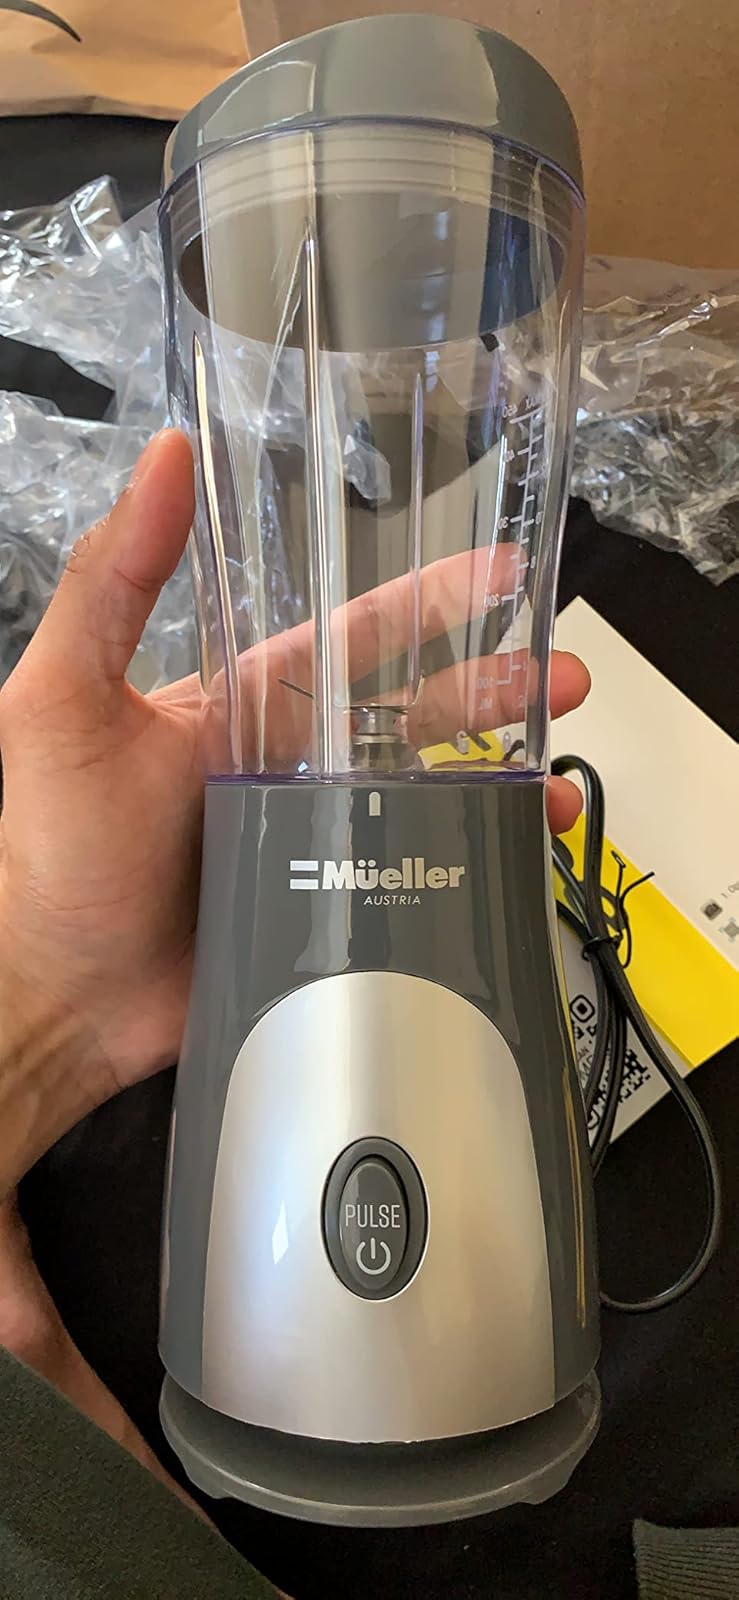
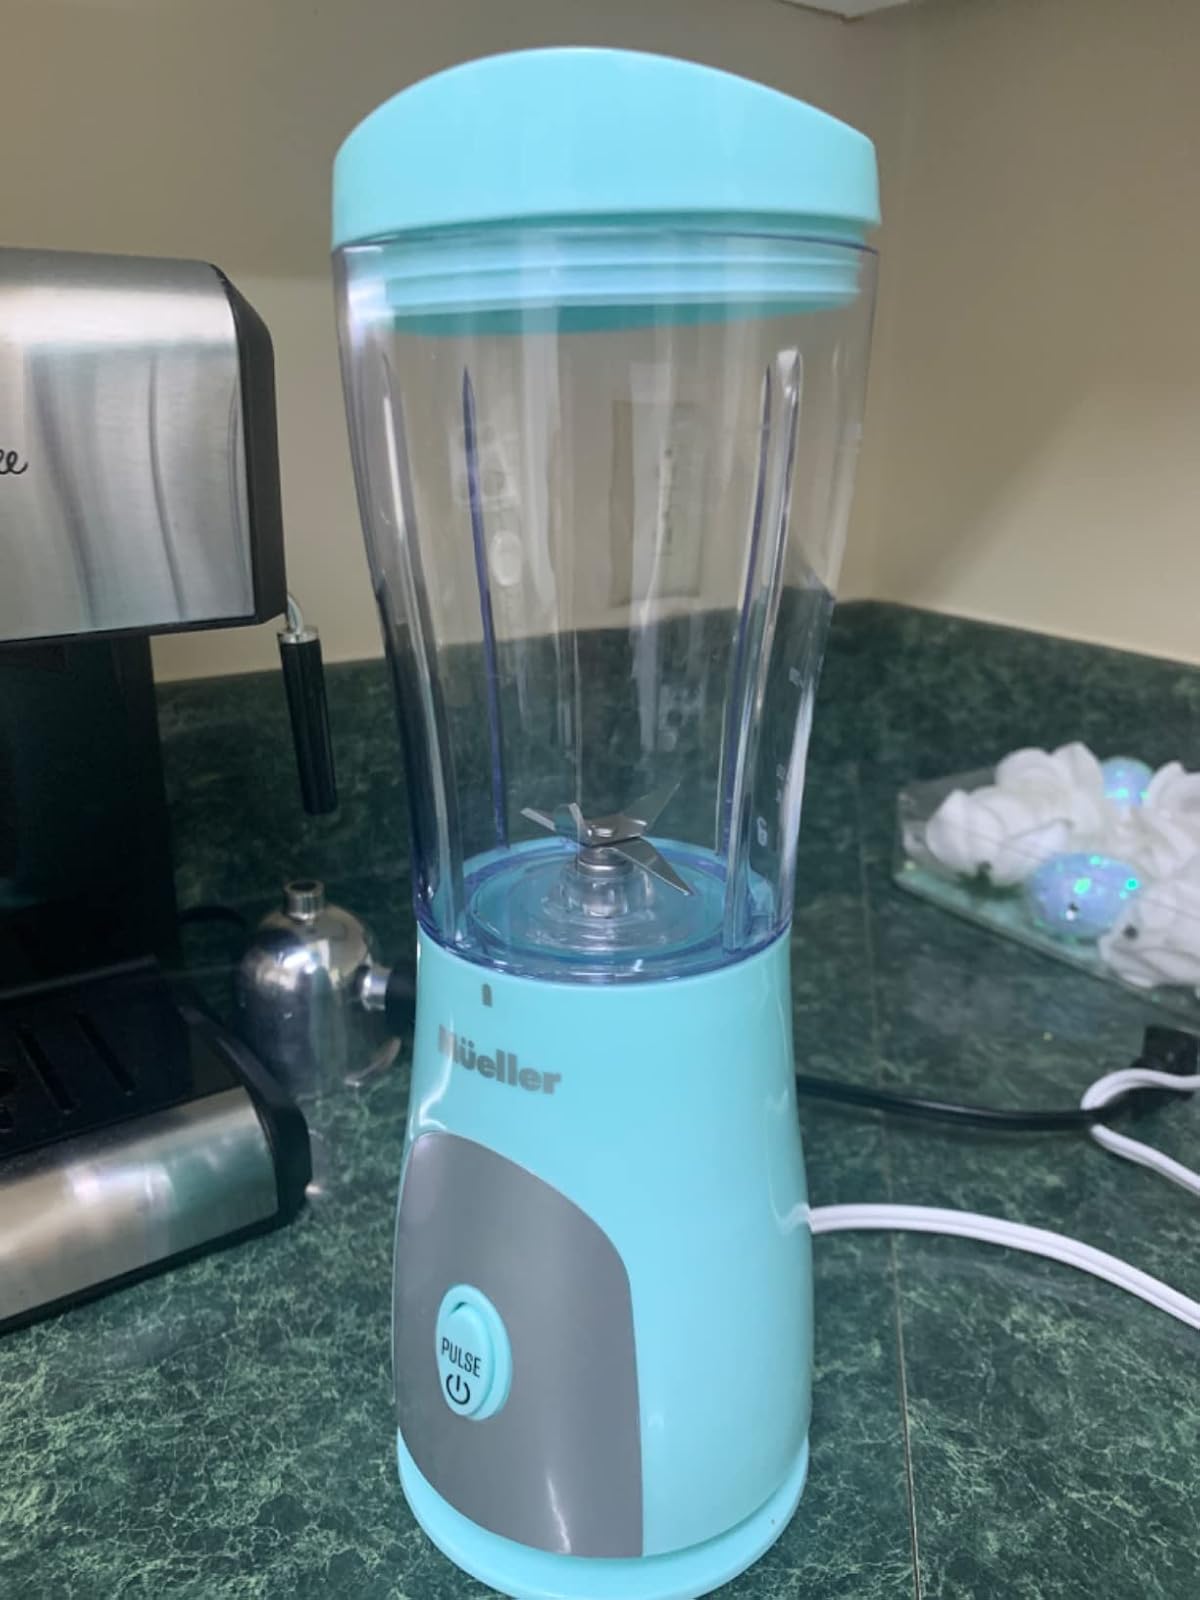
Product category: items_blender
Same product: no